Fury in the West

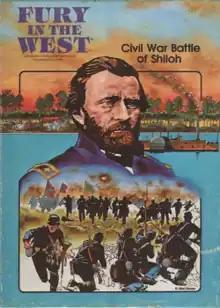
Avalon Hill edition, featuring artwork by Rodger B. MacGowan, 1979

Stephen Peek designed "Fury in the West", which was published by Battleline in 1977. Two years later, Avalon Hill purchased the rights to the game, revised some of the rules, and published it with box cover art by Rodger B. MacGowan.